Bristeil

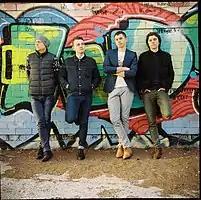
Bristeil in 2014, from left to right: Aleh Vial; Alex ""Stepkinz"" Stepanovich; Max Bykau; Gena ""Drop D"" Lukashanets

Bristeil are an indie rock music band from Minsk, Belarus. Their music is often referred to as "intelligent rock". The group was formed in 2013 by lead vocalist and guitarist Aleh Vial. They released the debut EP "Cyruĺnia Svietu" ("The Barbershop of the World") on 26 May 2014. At present, Vial mostly focuses on songwriting for his solo electronic music project Helaiv, launched in 2017, while guitarist Max Bykau in fall 2018 began to play in the acoustic pop duo Maks & Lera, while playing part-time in the cover band Miami.